Takuya Sugi

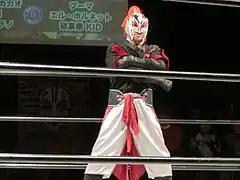
SUGI in 2019.

In 2005, Shanao joined forces with the Sailor Boys (now composed solely by Kei and Shu Sato) to participate in the "Michinoku Trios League", being unsuccessful. The final night of the tournament, from which they had been eliminated by points, Shanao teamed up with his master, The Tiger II, to defeat Kagetora and Shinjitsu Nohashi. The alliance with the Sailor Boys lasted until mid-year, when Shanao formed a tag team with Rasse. He also had a brief tenure in the "Tetsujin Tournament", but he was forced to forfeit most of his matches due to an injury. Shanao returned on September 10 in a losing effort to Takeshi Minamino, but he got his revenge the same night, defeating Minamino and Los Salseros Japoneses along with Kagetora, Gaina and Hayato Fujita.